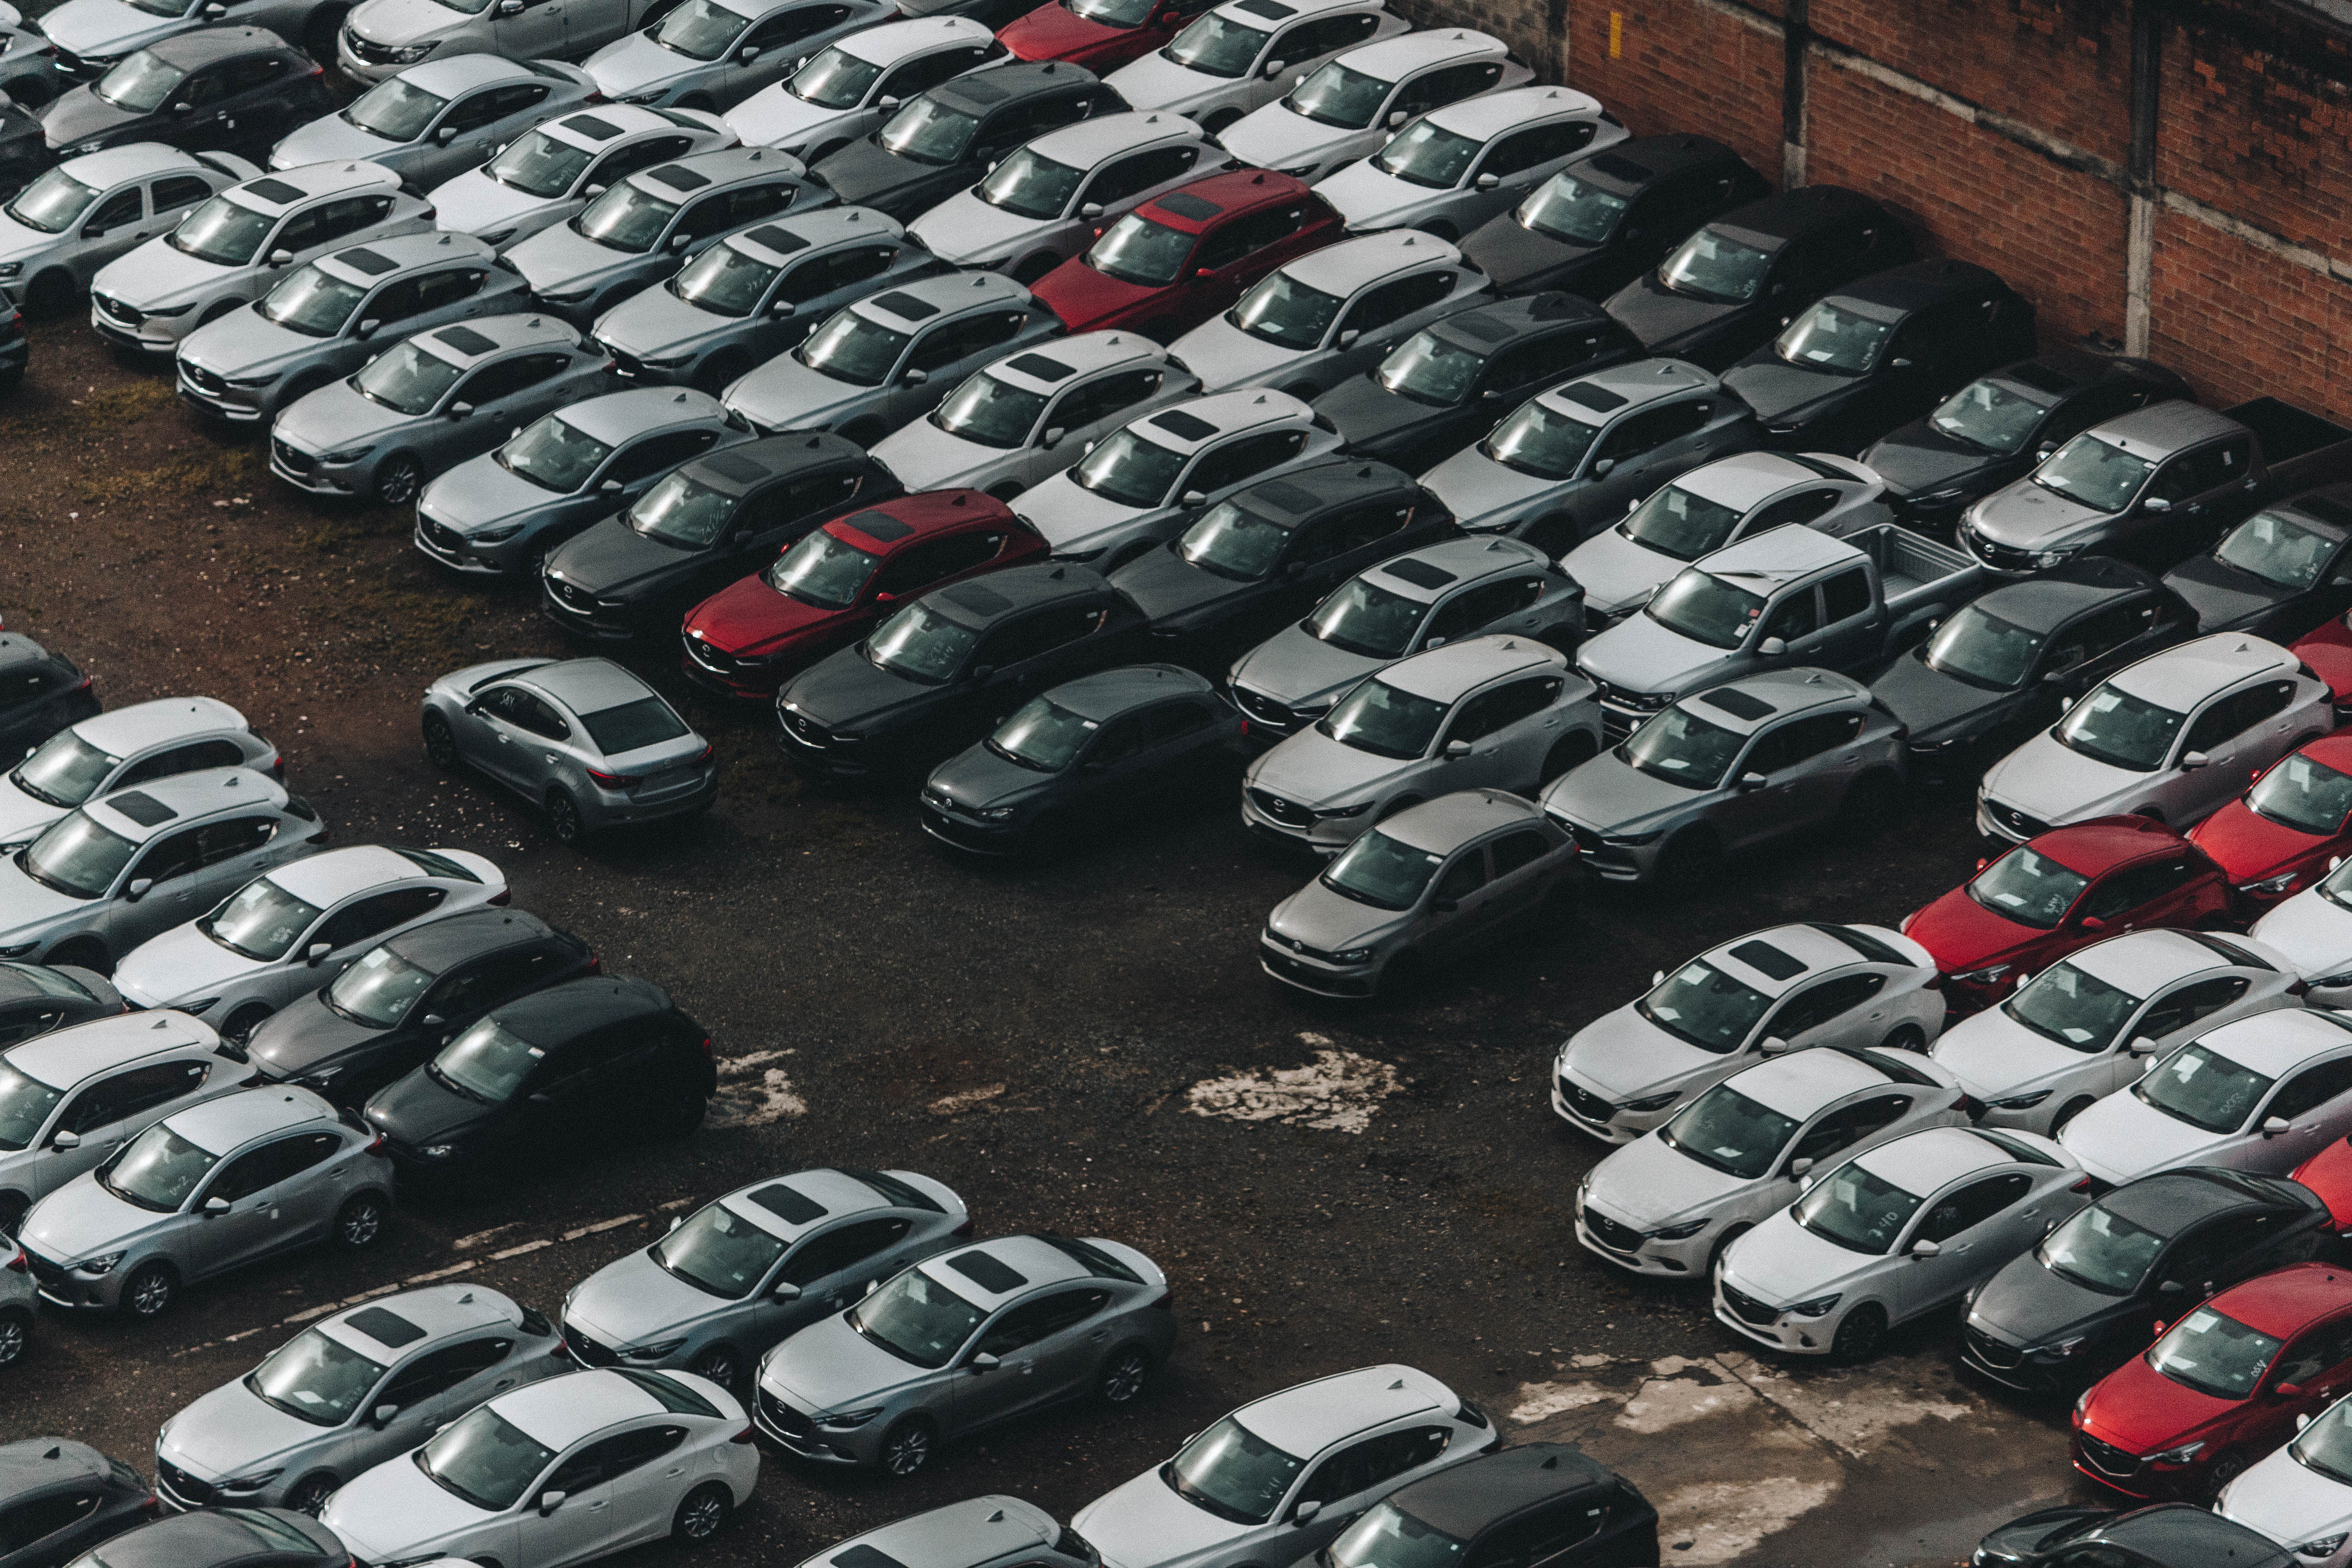
motor vehicle, parking lot, parking, vehicle, public space, car, automotive design, human settlement, mode of transport, transport, city, car dealership, traffic congestion, family car, traffic, city car, automotive tire, auto part, subcompact car, building, compact car, metal